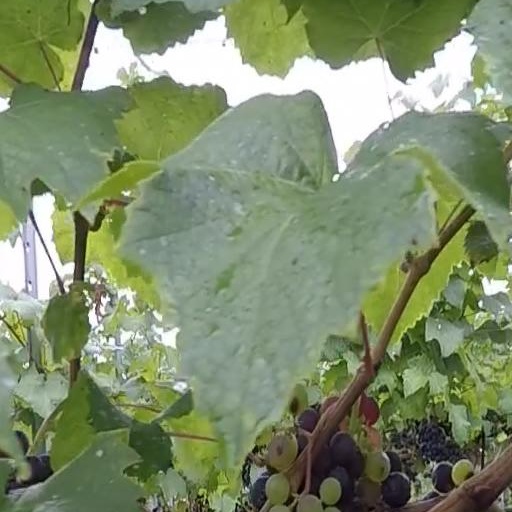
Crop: grape